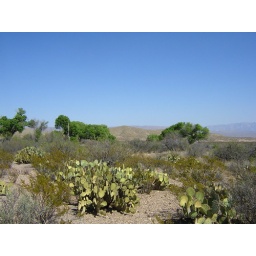
Tall Cottonwood trees - a sure sign of water in the desert.